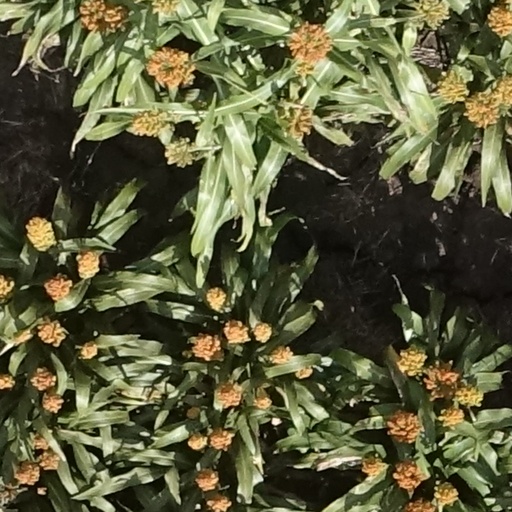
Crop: sorghum